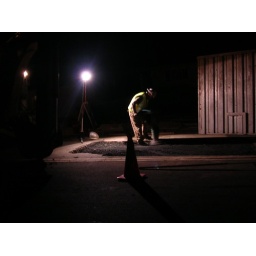
Midnight road repair near my house. The man is running a tamping machine to pack down asphalt.